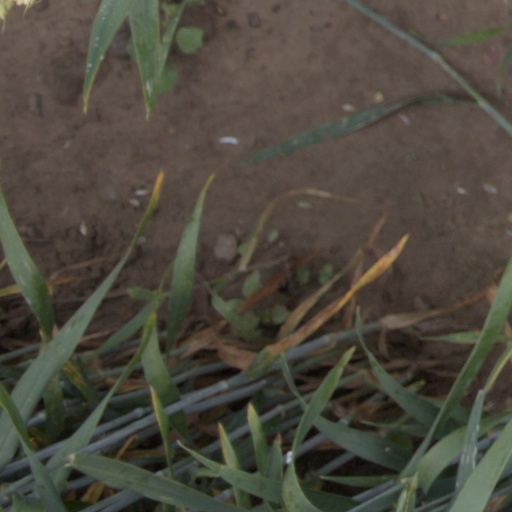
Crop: wheat